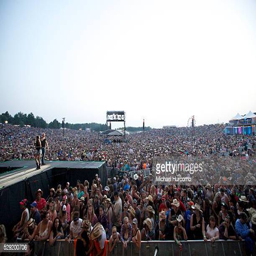
a view of the crowd at the festival